Novo Hamburgo

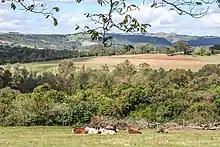
A farm in Lomba Grande

It is the Rural District of Novo Hamburgo, occupied an area of 156 square kilometers, making a total of two thirds of the municipal area. It is considered environmentally protected area where the wetlands of the Sinos River is very important for the preservation of the ecosystem, both fauna as flora.